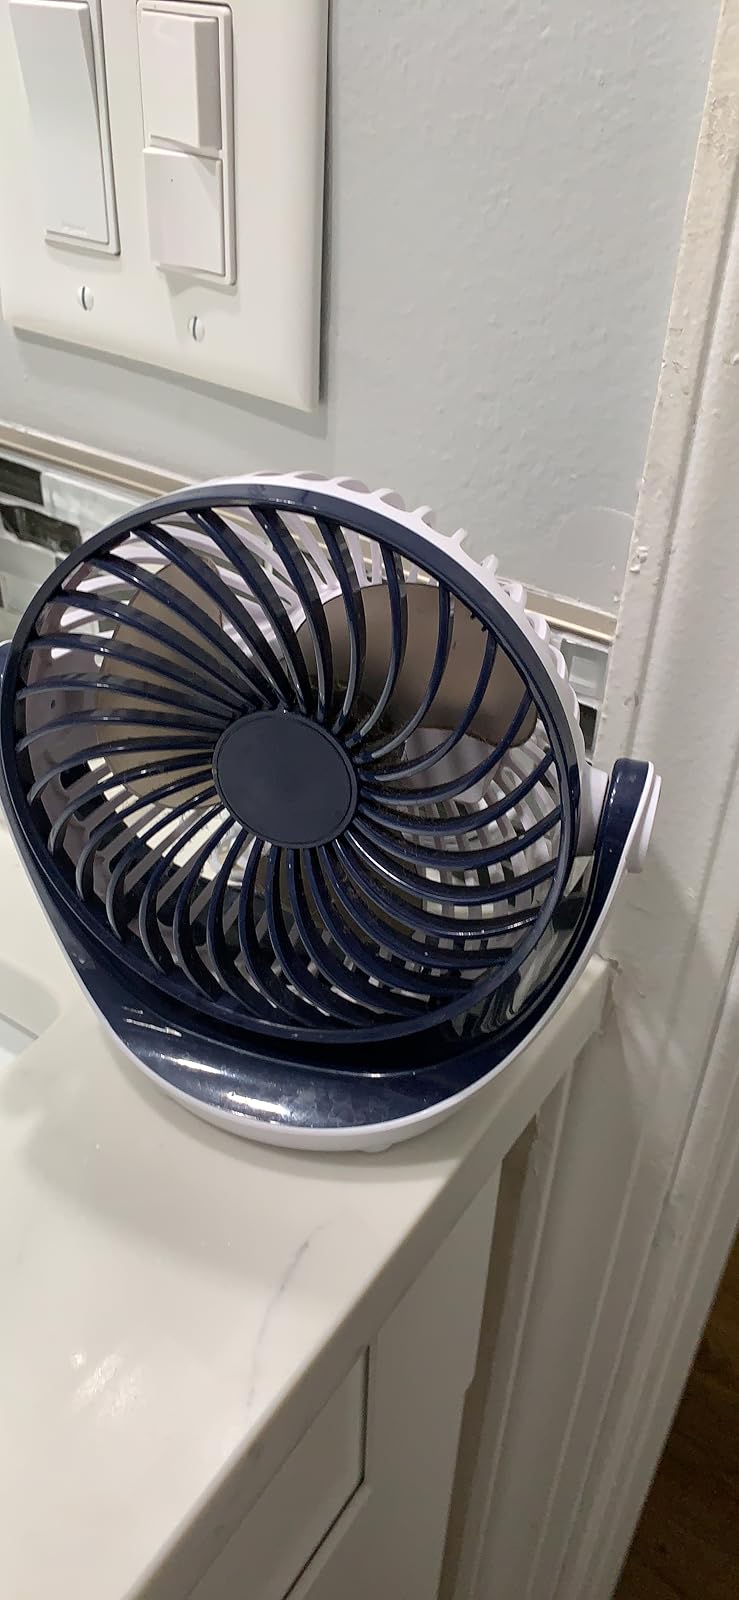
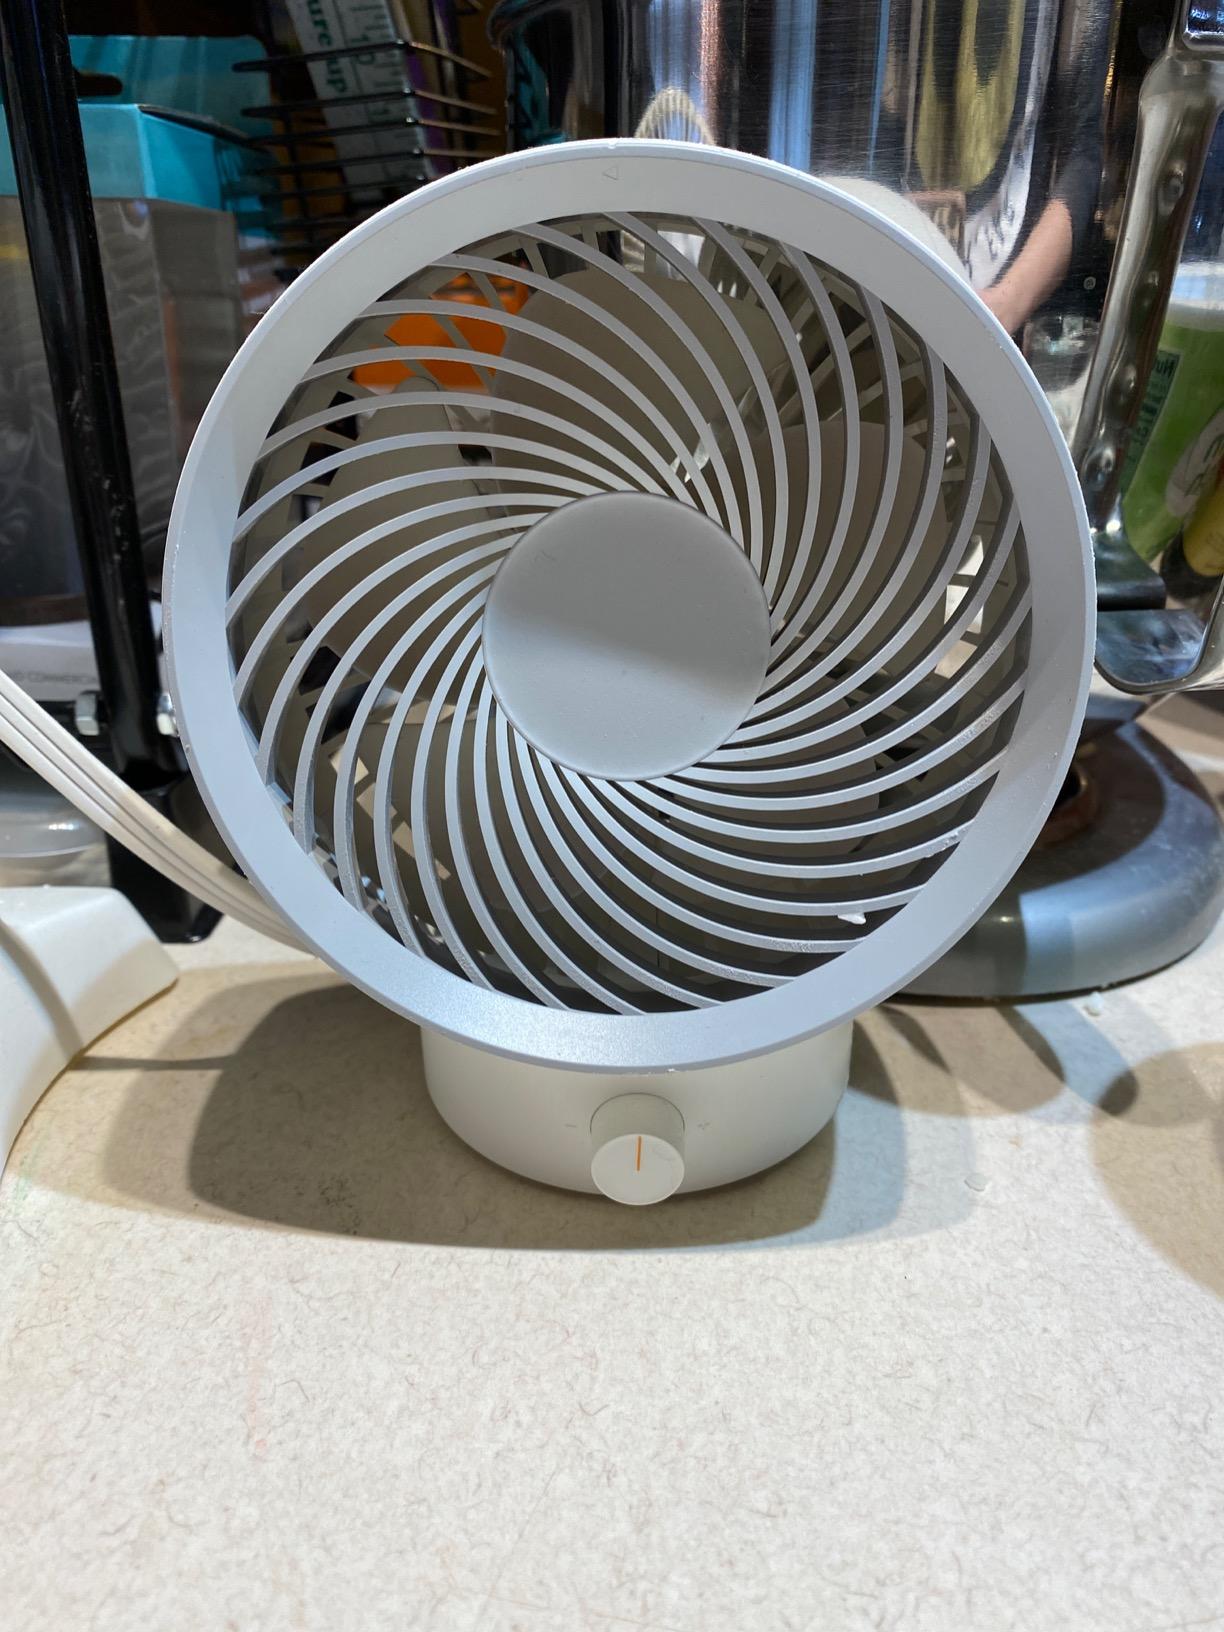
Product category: fan
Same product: no